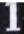
Number: 1